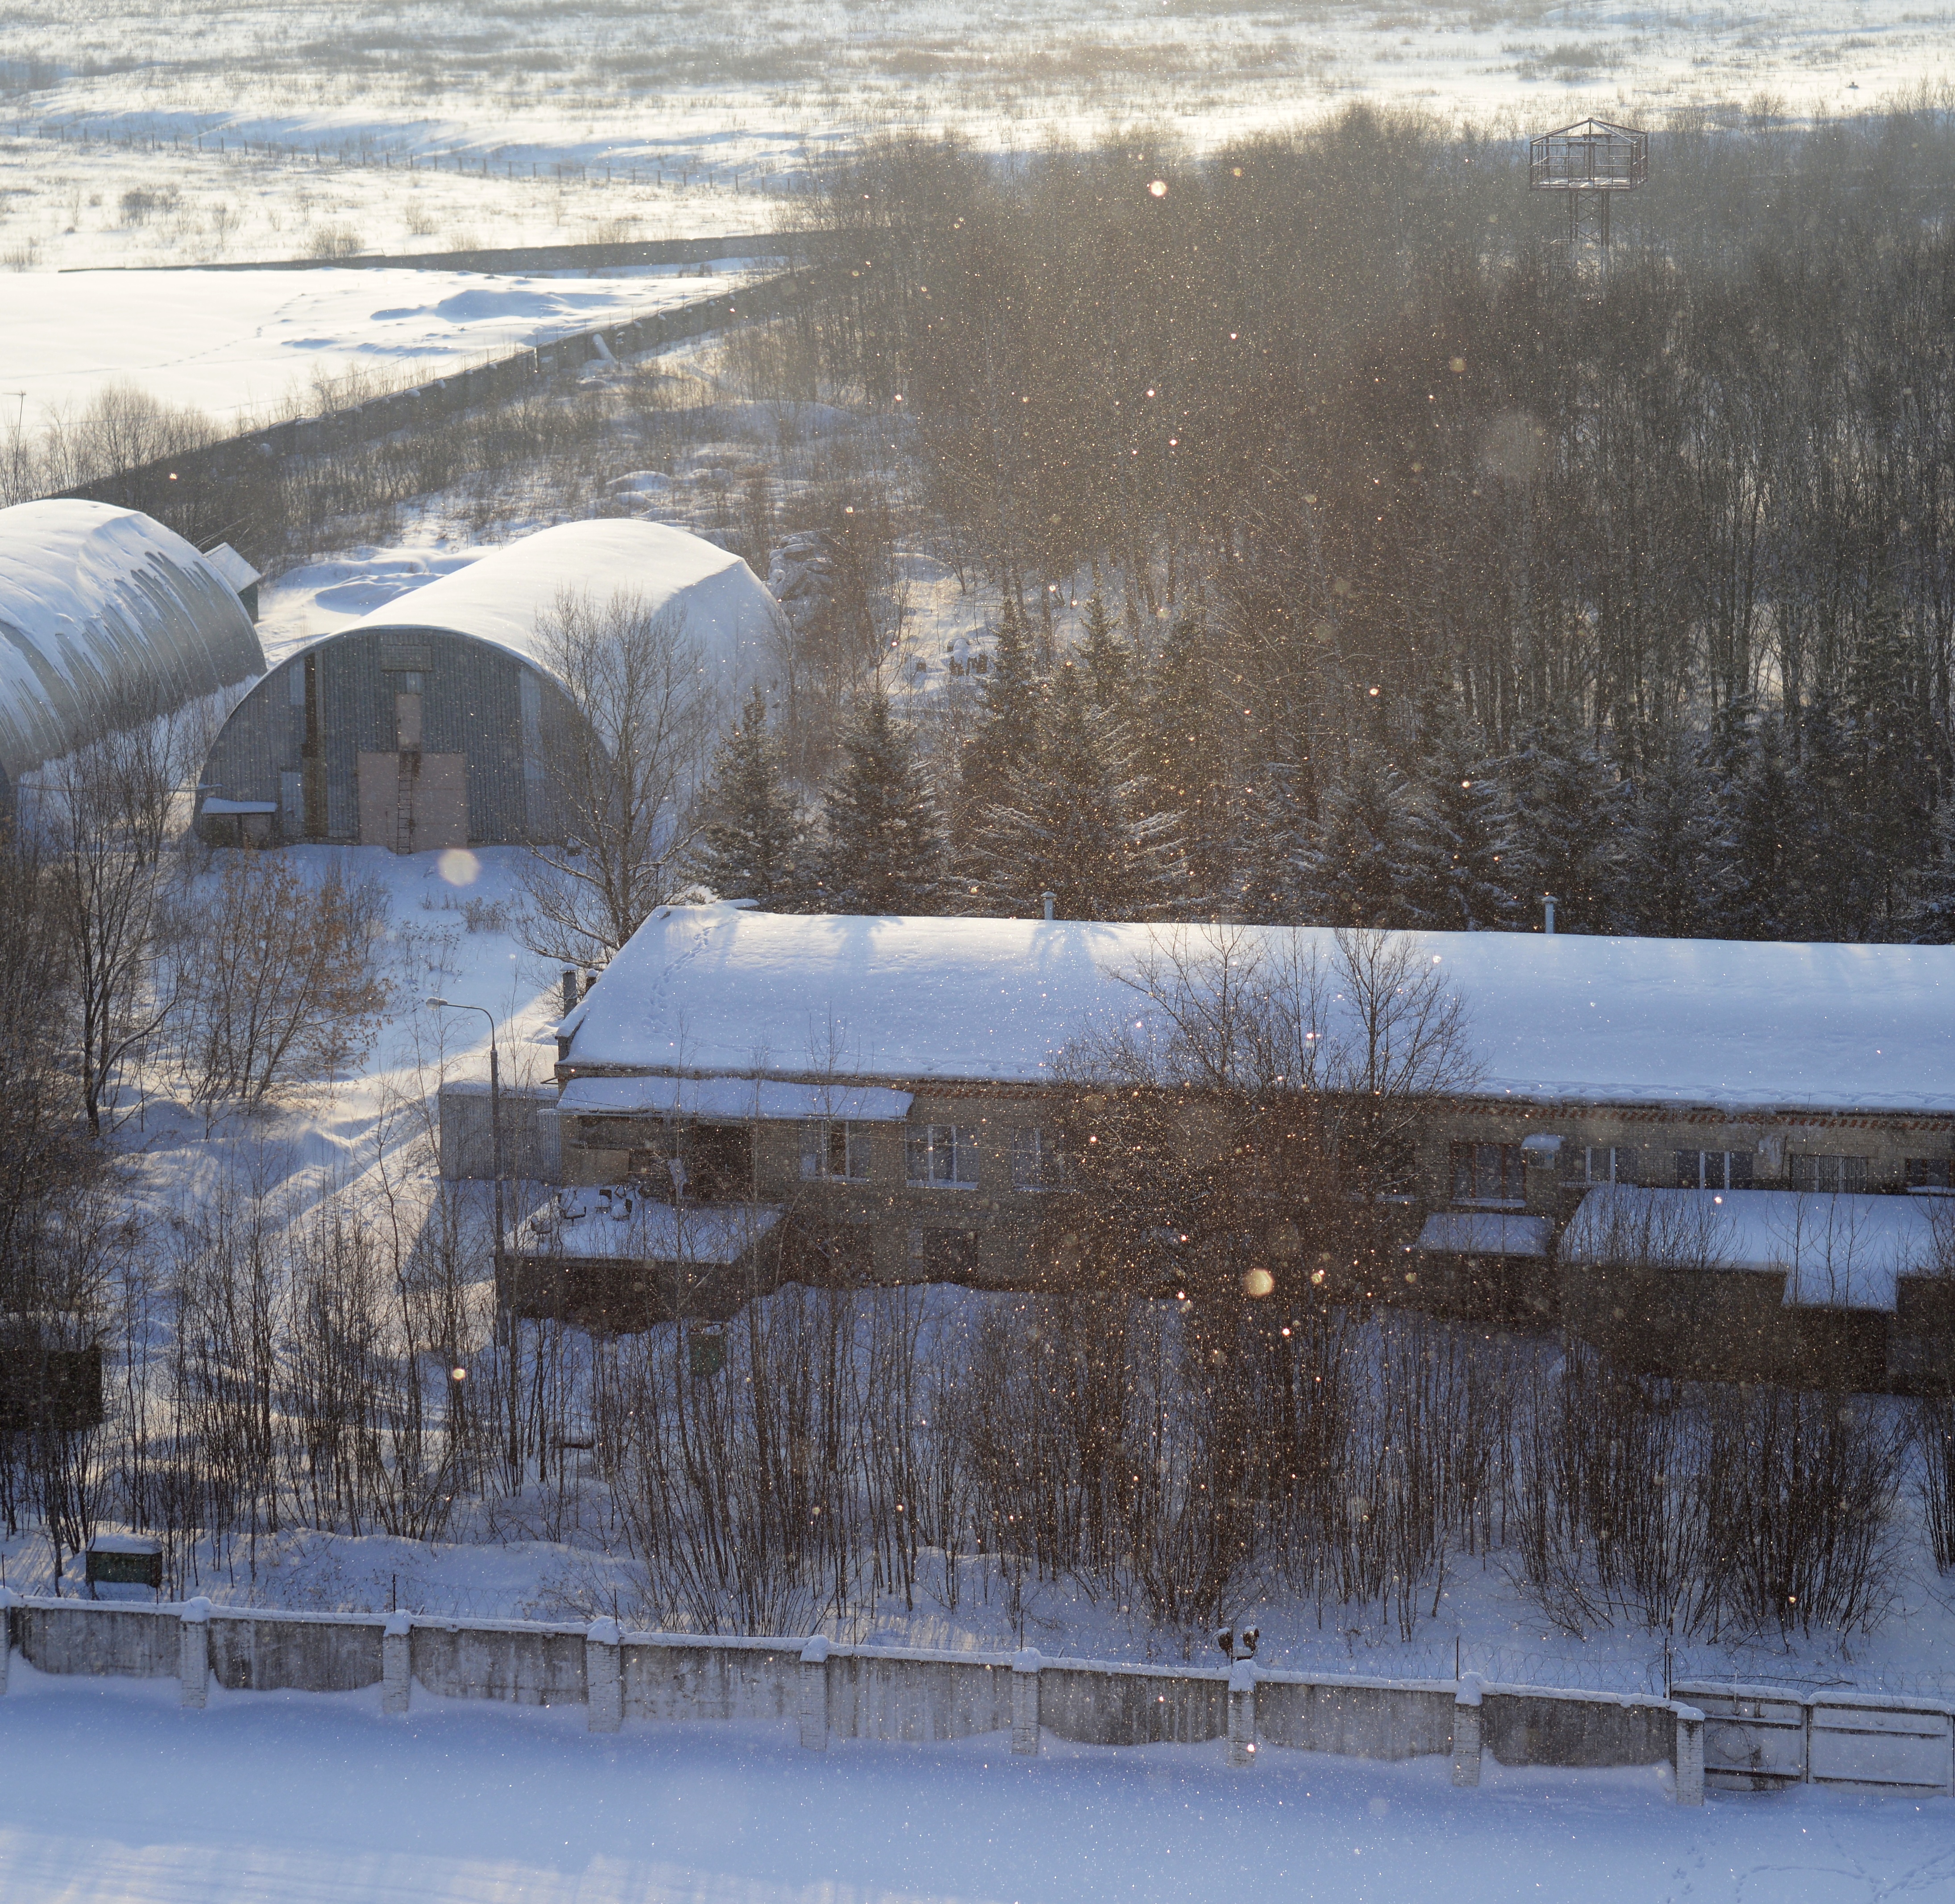
water, snow, winter, frost, city, cityscape, europe, ice, reflection, weather, nikon, season, cool image, 28, blizzard, moscow, nikkor, russia, cityscapes, d800, moskau, nikond800, moscou, solntsevo, solncevo, 3570, freezing, winter storm